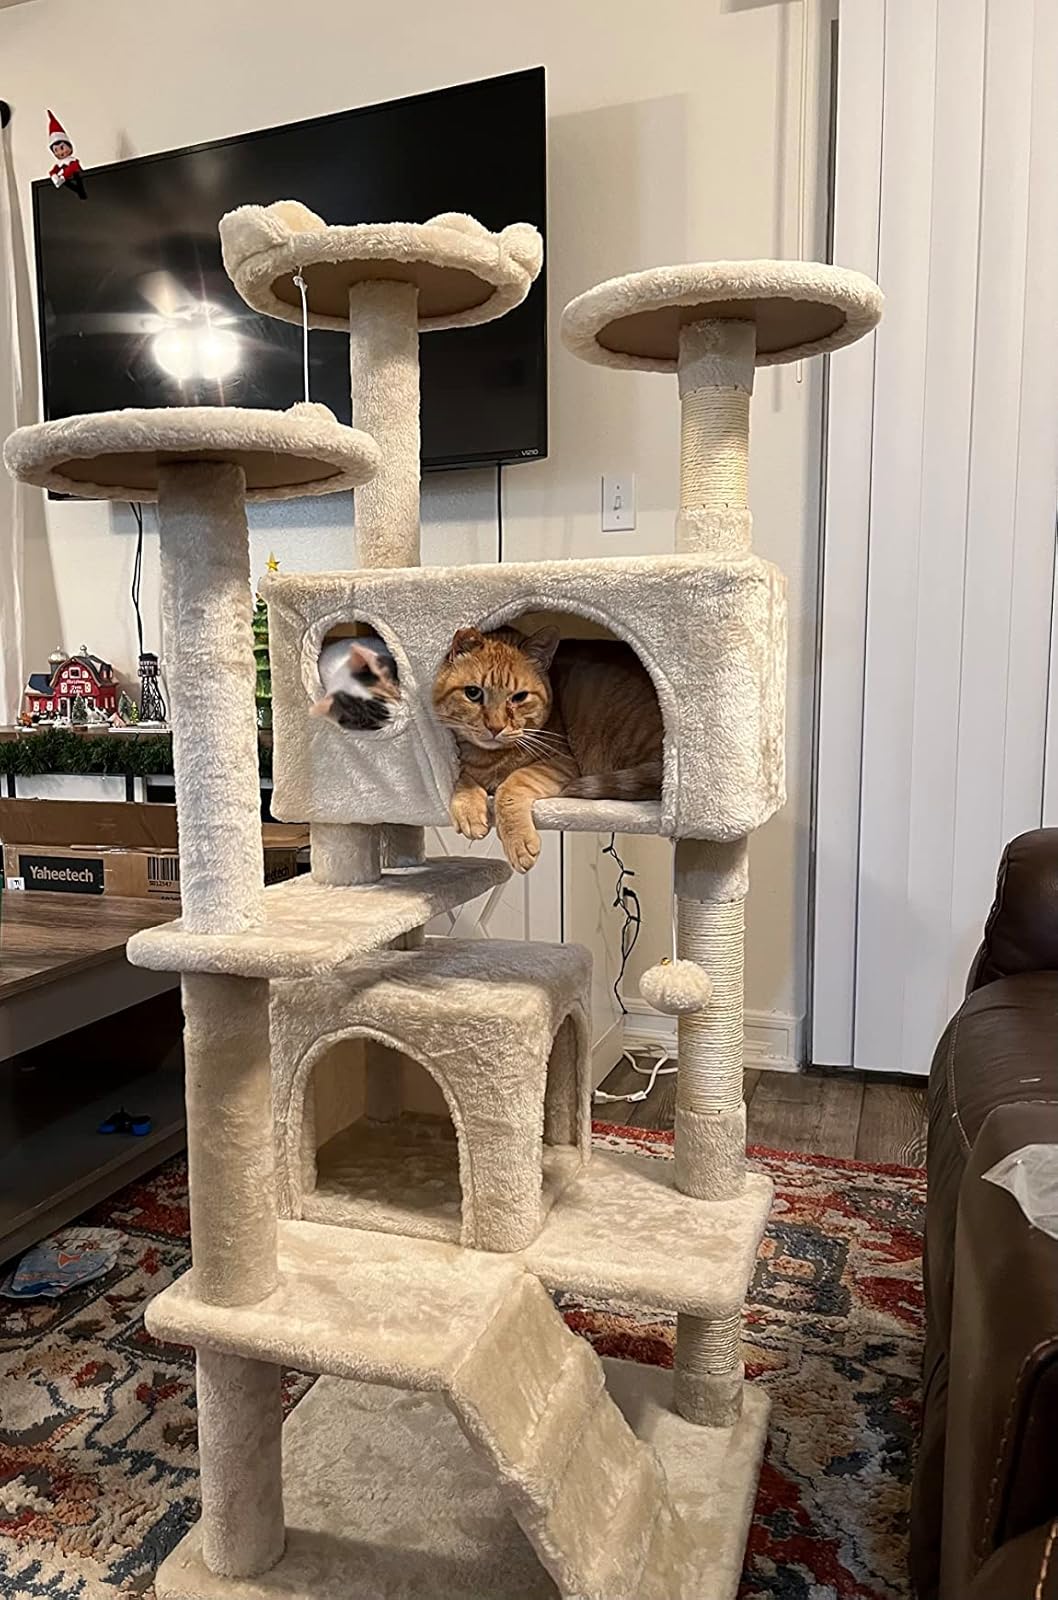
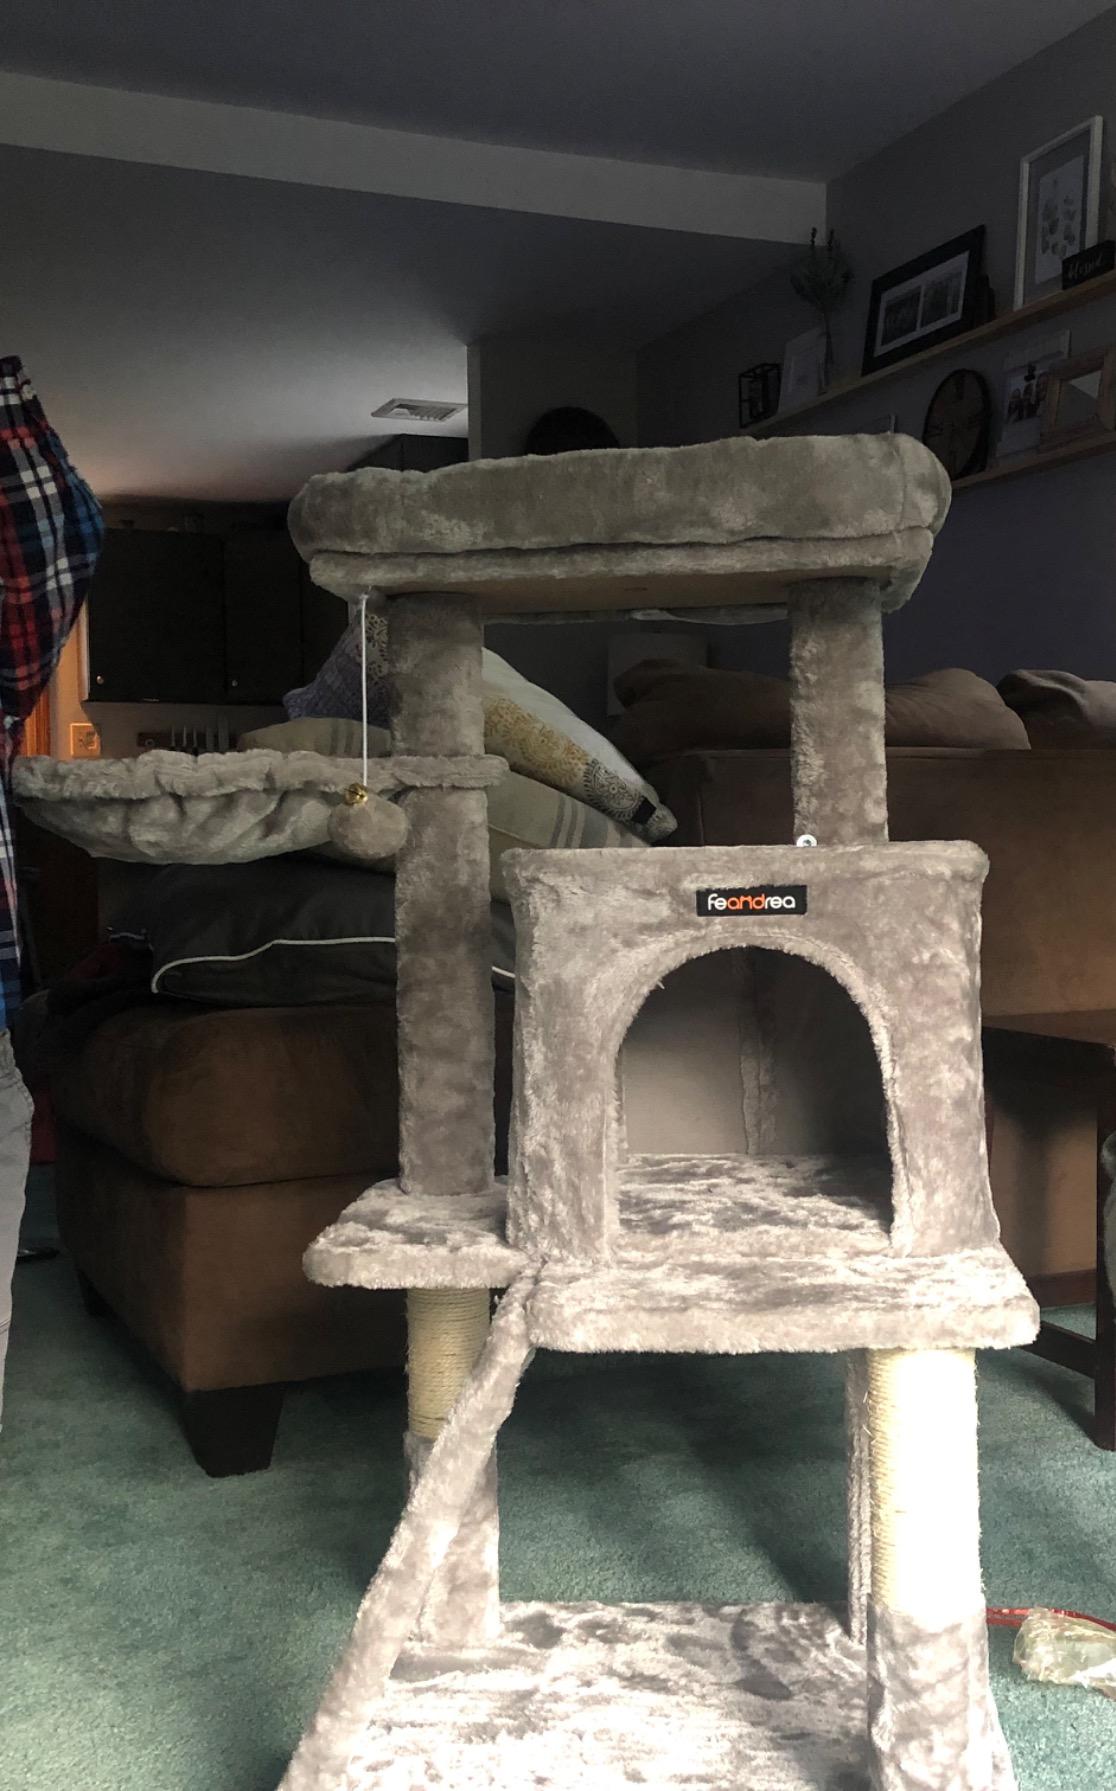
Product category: items_cat tree
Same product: no